Operculum (gastropod)

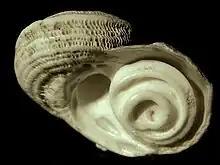
Shell of marine snail "Lunella torquata" with the calcareous operculum in place

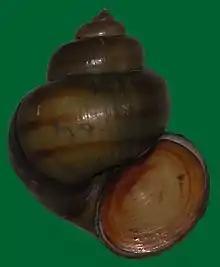
Gastropod shell of the freshwater snail "Viviparus contectus" with corneous operculum in place

An operculum is a corneous or calcareous anatomical structure like a trapdoor that exists in many (but not all) groups of sea snails and freshwater snails, and also in a few groups of land snails, including the Helicinidae, Cyclophoridae, Aciculidae, Maizaniidae, Pomatiidae, etc.